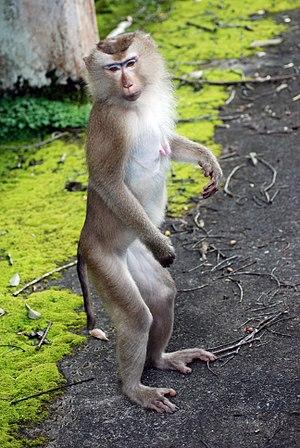
Macaca leonina ou Macaque à queue de cochon du Nord est un singe catarhinien de la famille des cercopithécidés.